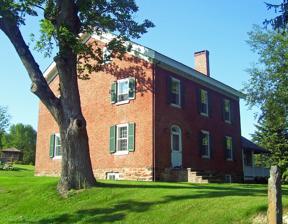
Building: Hendrikus DuBois House
Country: United States of America
Year built: 1775
Historic house in New York, United States United States historic place Hendrikus DuBois House U.S. National Register of Historic Places House in 2007 Show map of New York Show map of the United States Location 600 Albany Post Rd., Libertyville , NY Nearest city Poughkeepsie Coordinates 41°43′17″N 74°07′33″W / 41.72139°N 74.12583°W / 41.72139; -74.12583 Area 1 acre (0.40 ha) Built 1730 ( 1730 ) Architectural style Federal NRHP reference No. 82003410 Added to NRHP July 8, 1982 The Hendrikus DuBois House is located on Albany Post Road near the line between the towns of Gardiner and New Paltz in Ulster County , New York , United States, an area once known as Libertyville. DuBois served as a captain in the Fourth Regiment of the Ulster County Militia during the American Revolutionary War . He built the house in 1775 on land his grandfather Louis, one of the original Huguenot settlers of the area, had bought from the Esopus Indians . It was added to the National Register of Historic Places in 1982. References